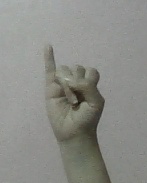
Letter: meem